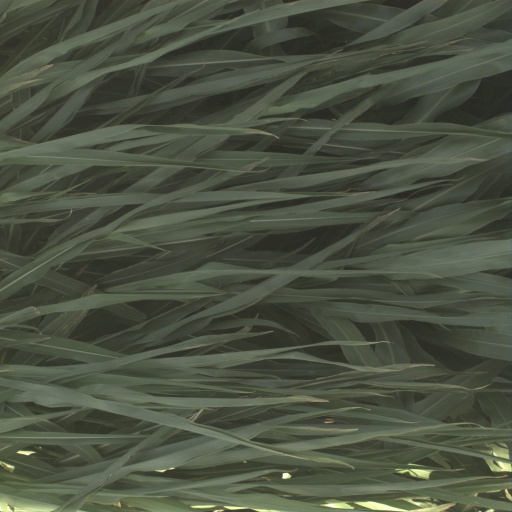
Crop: sorghum